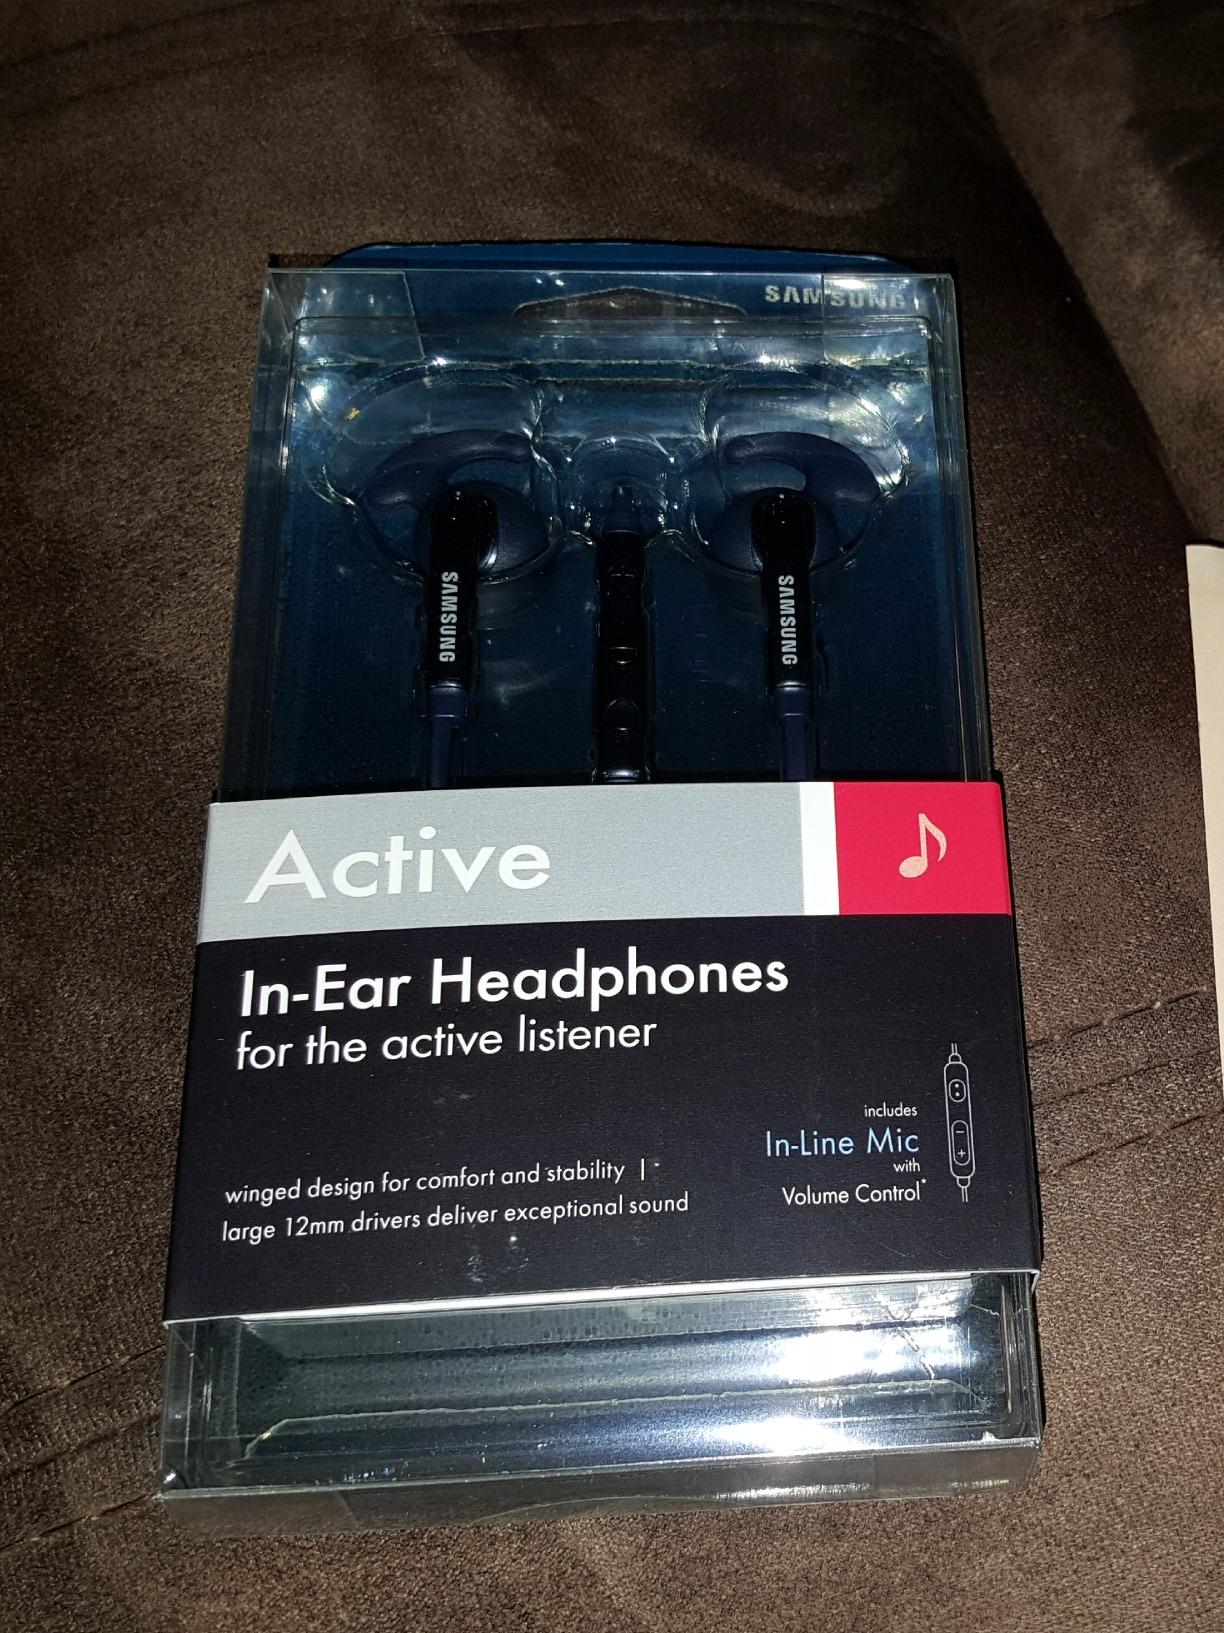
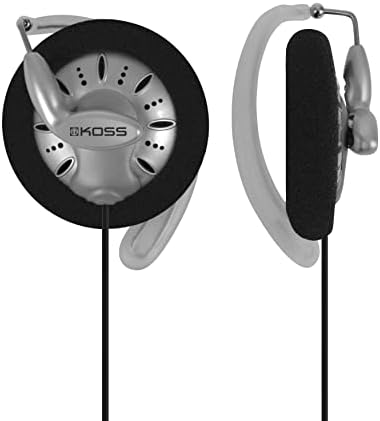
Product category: headphones
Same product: no